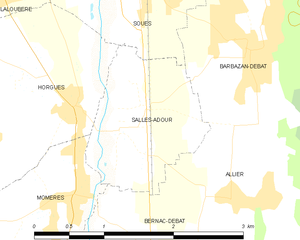
Carte des communes françaises
Salles-Adour est une commune française située dans le département des Hautes-Pyrénées, en région Occitanie.